M-85 (Michigan highway)

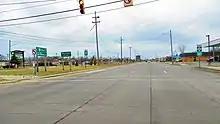
Northbound lanes in Riverview

The highway crosses the South Branch of the Ecorse River and enters the city of Lincoln Park, through which Fort Street angles slightly northeasterly before turning sharply to the northeast at Champaign Road. M-85's new direction keeps it parallel to the Detroit River about away. When the trunkline crosses the North Branch of the Ecorse River, M-85 enters the city of Detroit near Outer Drive. Fort Street runs parallel to I-75 through the Boynton–Oakwood Heights neighborhoods of the city. North of the intersection with Schaefer Highway, M-85 meets an interchange with I-75 and passes under the freeway, crossing to its northwest side. At this interchange, the LECT designation is transferred from M-85 to I-75. Fort Street continues running between an industrial area and I-75. In this area, the highway crosses the River Rouge and turns east-northeast. Fort Street continues through the Delray neighborhood and past Woodmere Cemetery before crossing under I-75 again; there is no interchange at this location. These two highways continue in parallel to the north of Fort Wayne and under the approaches for the Gordie Howe International Bridge; M-85 intersects Grand Boulevard and passes under the approaches for the Ambassador Bridge; I-75 turns inland near the bridge's toll plaza north of Fort Street. M-85 continues along the river into the Corktown neighborhood.